Chinese Wikipedia

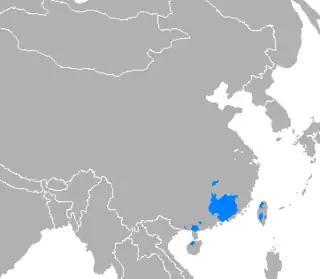
Areas where Hakka is spoken

The Hakka Wikipedia was originally written only in Pha̍k-fa-sṳ. For users who are not familiar with vernacular characters, a Hakka dictionary and a simple comparison table are provided on the homepage. The vernacular part is mainly based on the Sixian dialect of Taiwanese Hakka (i.e. the Roman pinyin of Taiwan Hakka). There are also many entries written in the vernacular of mainland Hakka, and even written in Hagfa Pinyim.